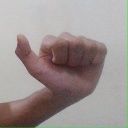
अक्षर: त